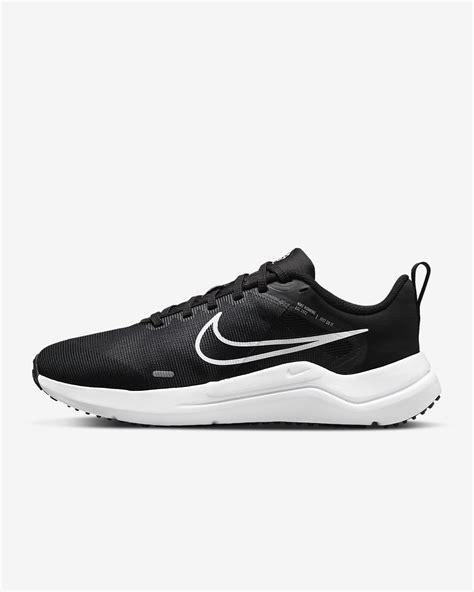
Brand: Nike
Model: Downshifter 12